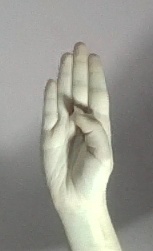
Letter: kaaf